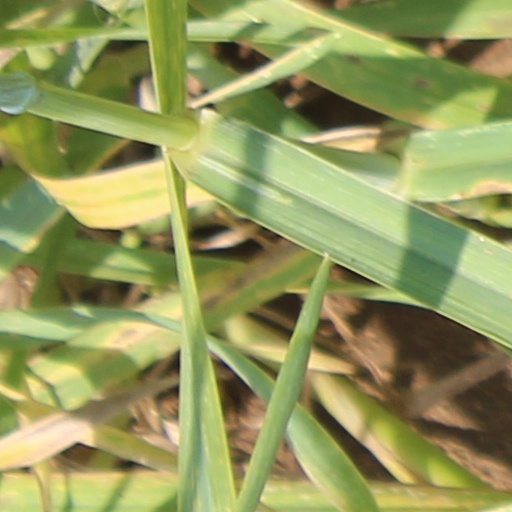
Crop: wheat